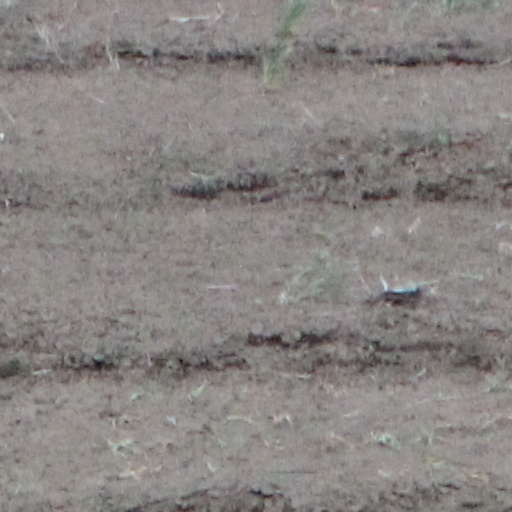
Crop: wheat